Describe the emotion expressed in this image:  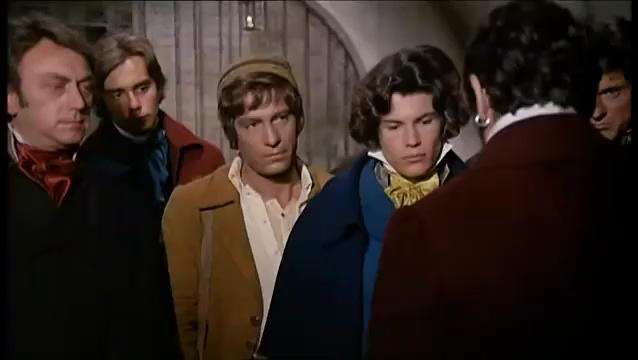
This person displays Suffering, valence and arousal with low intensity.